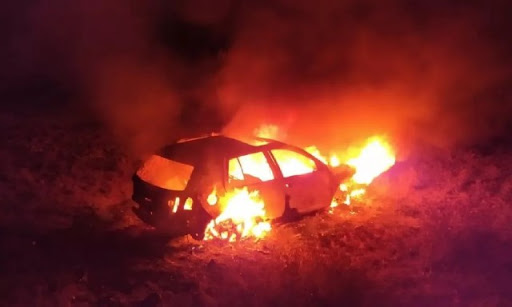
Fire: yes
Smoke: yes